Vascular permeability

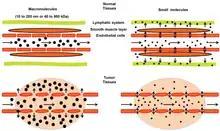
Differences in vascular permeability between normal tissue and a tumor

Vascular permeability, often in the form of capillary permeability or microvascular permeability, characterizes the permeability of a blood vessel wall–in other words, the blood vessel wall's capacity to allow for the flow of small molecules (such as drugs, nutrients, water, or ions) or even whole cells (such as lymphocytes on their way to a site of inflammation) in and out of the vessel. Blood vessel walls are lined by a single layer of endothelial cells. The gaps between endothelial cells (cell junctions) are strictly regulated depending on the type and physiological state of the tissue.